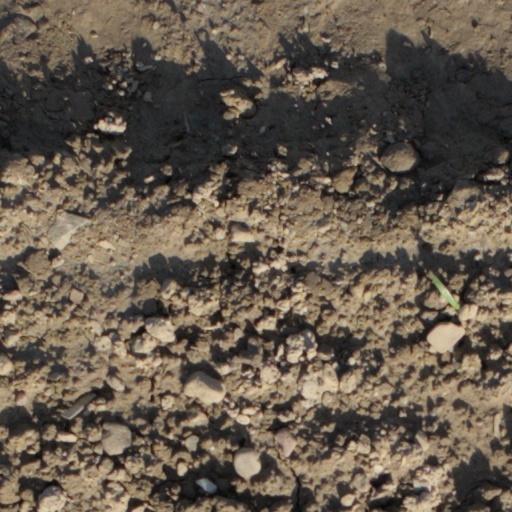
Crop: wheat